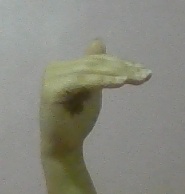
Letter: khaa